Banke Bihari Temple

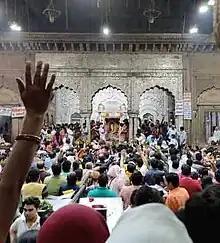
Devotees at Banke Bihari Mandir in Vrindavan

The icon of Banke Bihari was originally worshiped by Svāmī Haridās under the name Kuñjbihārī. His disciples bestowed the name Bāṅke Bihārī due to the image's "tribhaṅga" posture. The icon's appearance is celebrated on Bihar Panchami. Formerly Bāṅke Bihārī was worshipped in Nidhivan, but was moved to the present location in the 19th century due a dispute between the sādhu and gosvāmī followers of Haridās. The gosvāmī's built the current temple and reside behind it.